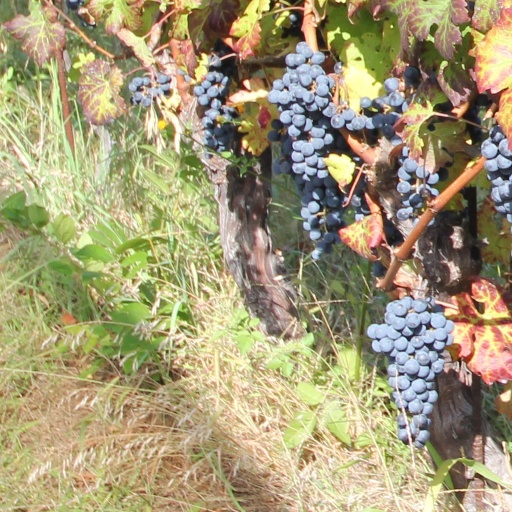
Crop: grape